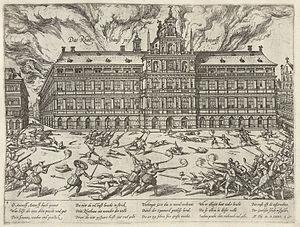
La Belgique [bɛlʒik], en forme longue le royaume de Belgique, est un pays d’Europe de l'Ouest, bordé par la France, les Pays-Bas, l’Allemagne, le Luxembourg et la mer du Nord. Politiquement, il s'agit d’une monarchie constitutionnelle fédérale à régime parlementaire. Elle est l’un des six pays fondateurs de l’Union européenne et accueille, dans sa capitale Bruxelles, le Conseil de l'Union européenne, la Commission européenne, les Commissions parlementaires et six sessions plénières additionnelles du Parlement européen, ainsi que d’autres organisations internationales comme l’OTAN. Le pays accueille également, à Mons, le Grand Quartier général des puissances alliées en Europe. La Belgique couvre une superficie de 30 688 km² avec une population de 11 476 279 habitants au 1ᵉʳ janvier 2020, soit une densité de 373,97 habitants/km².
1576 est une année bissextile commençant un dimanche.
Le sac d'Anvers, connu comme la Furie Espagnole ou Furie d'Anvers aux Pays-Bas, en Belgique et en Angleterre, est la conséquence de la mutinerie d'une partie des soldats espagnols s'étant produite à Anvers entre le 4 novembre et le 7 novembre 1576. Au cours de cet épisode sont morts plusieurs milliers d'habitants et ce drame a été l'élément déclencheur du soulèvement des provinces des Pays-Bas espagnols qui restaient encore loyales à la couronne espagnole lors de la Guerre de Quatre-Vingts Ans.